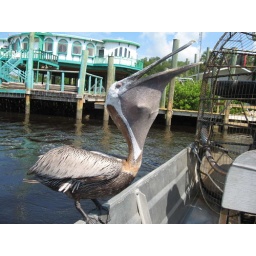
Friendly bird swallowing a treat fish on an airboat cruise in the Everglades